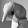
ASL letter: Q